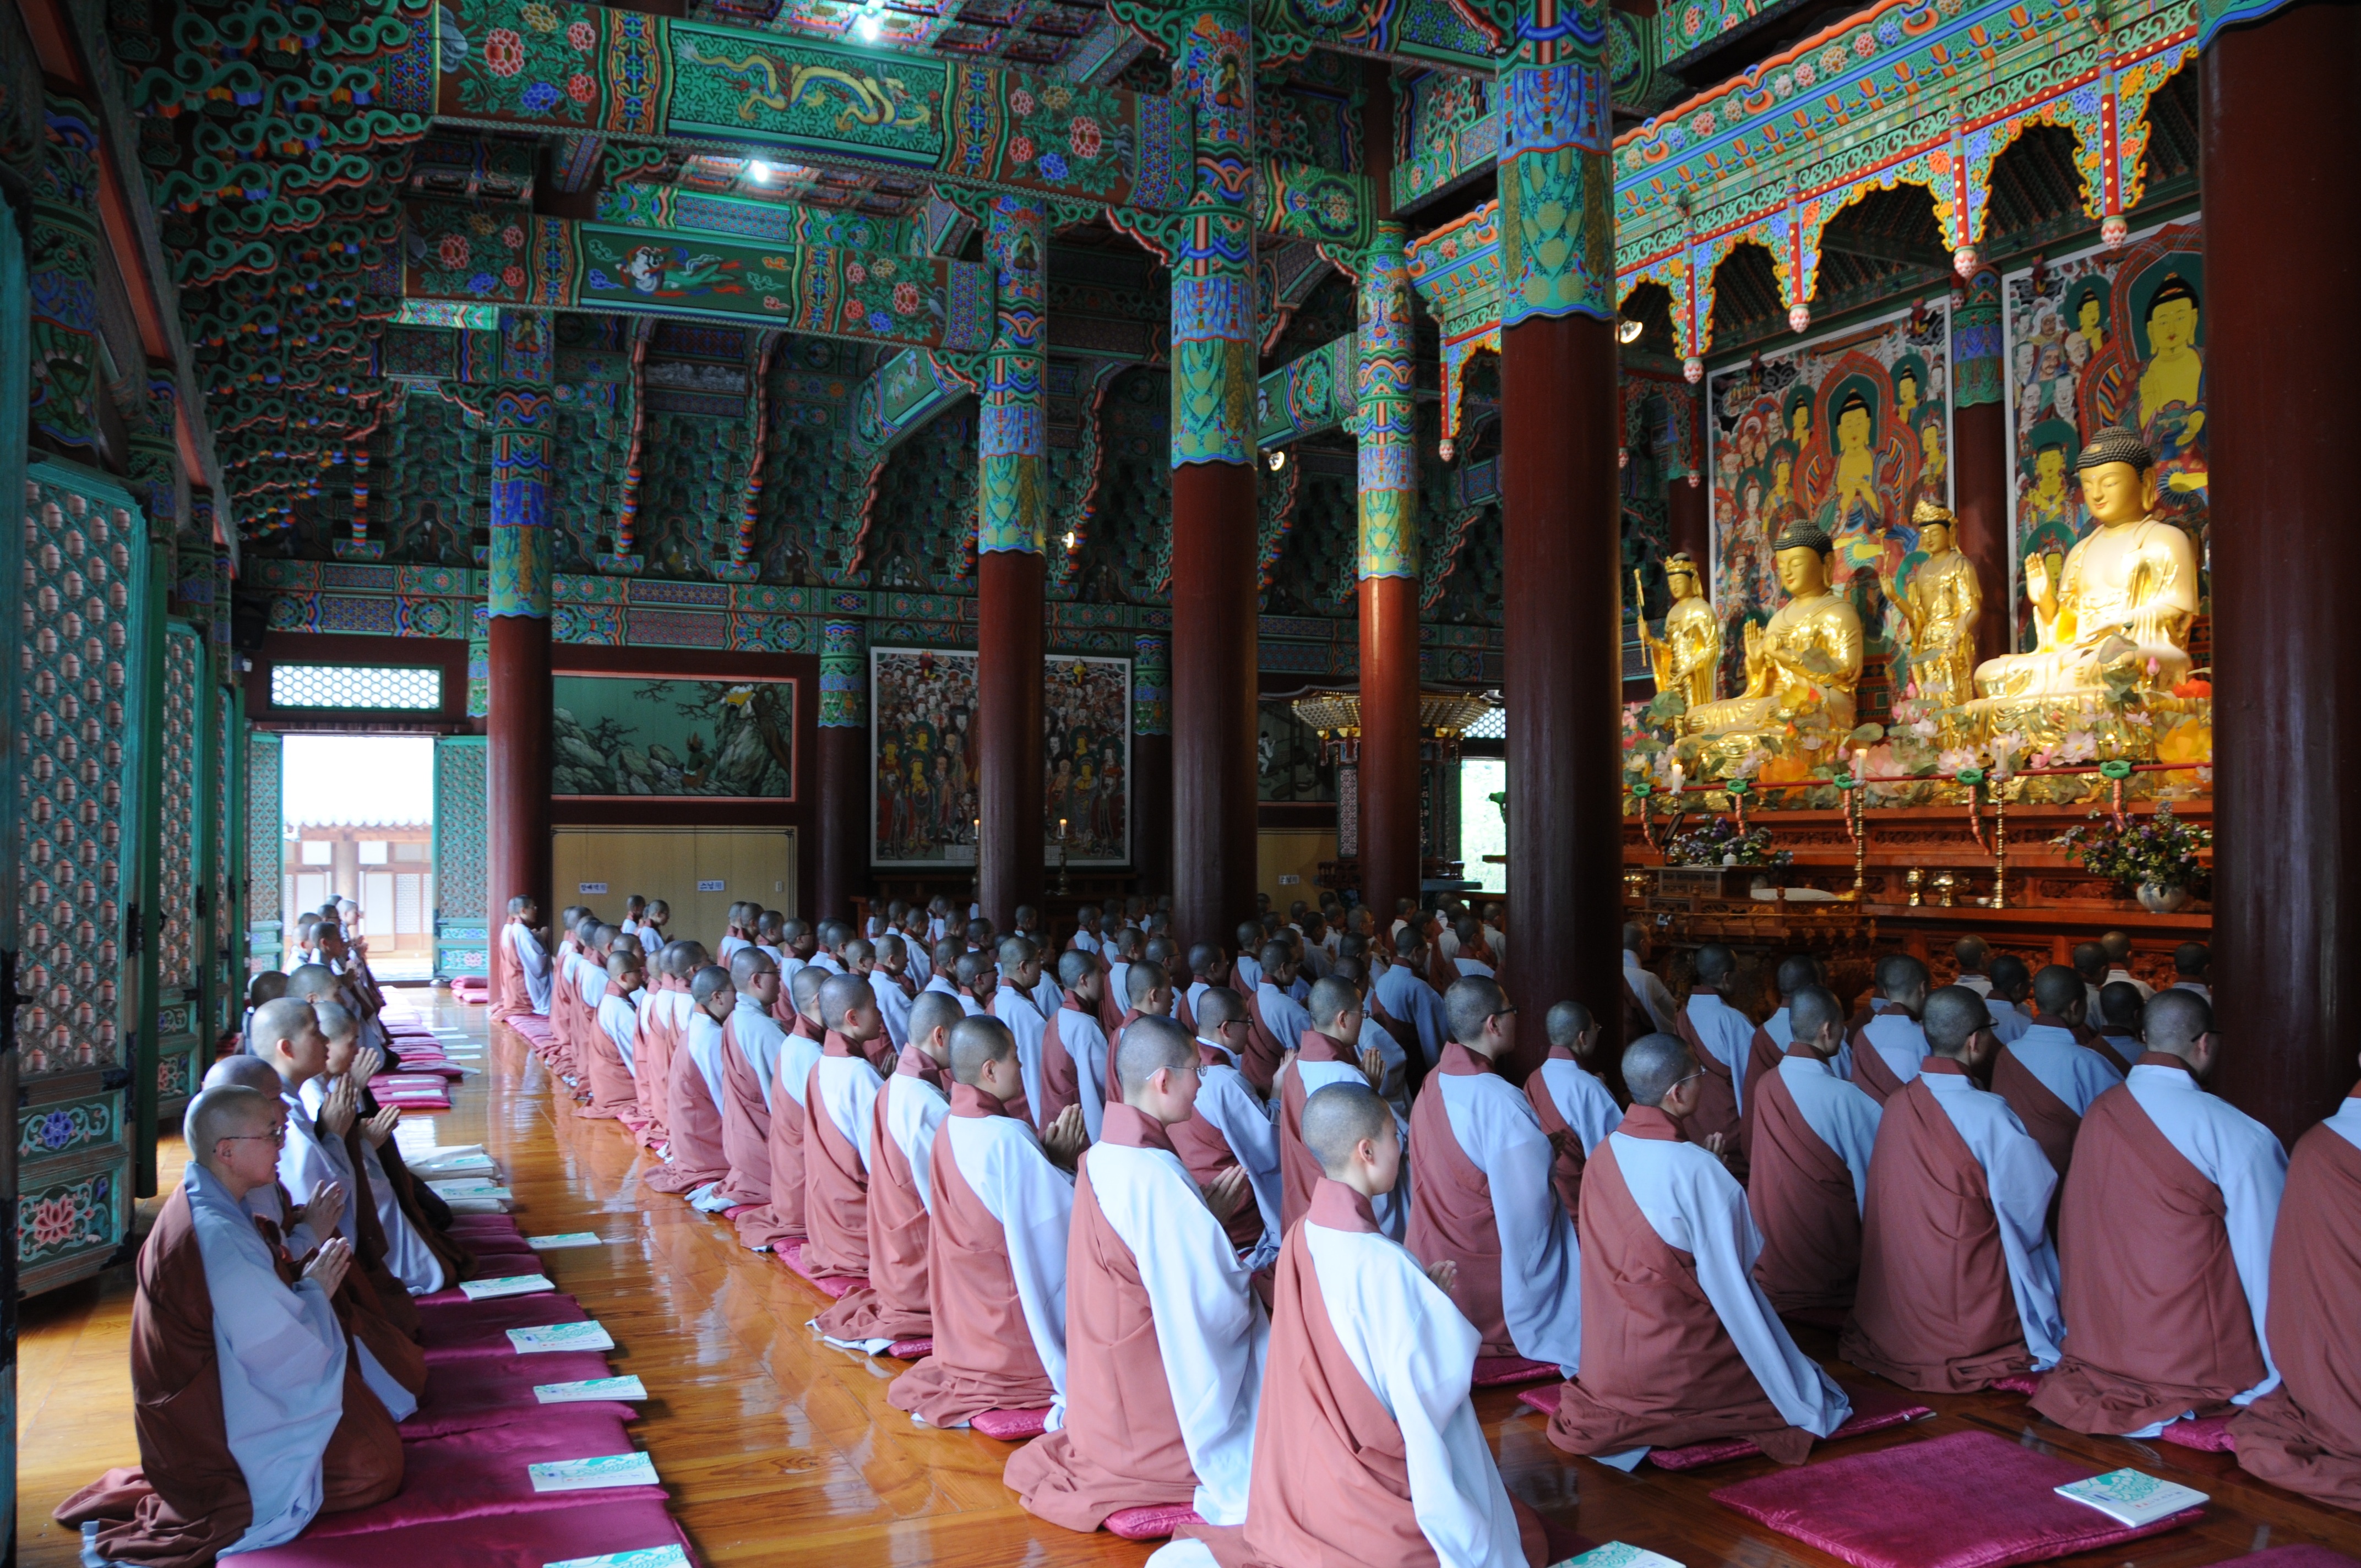
wish, monk, buddhism, place of worship, temple, hope, buddha, prayer, genesis, section, republic of korea, traditional temples, chanting, unmunsa